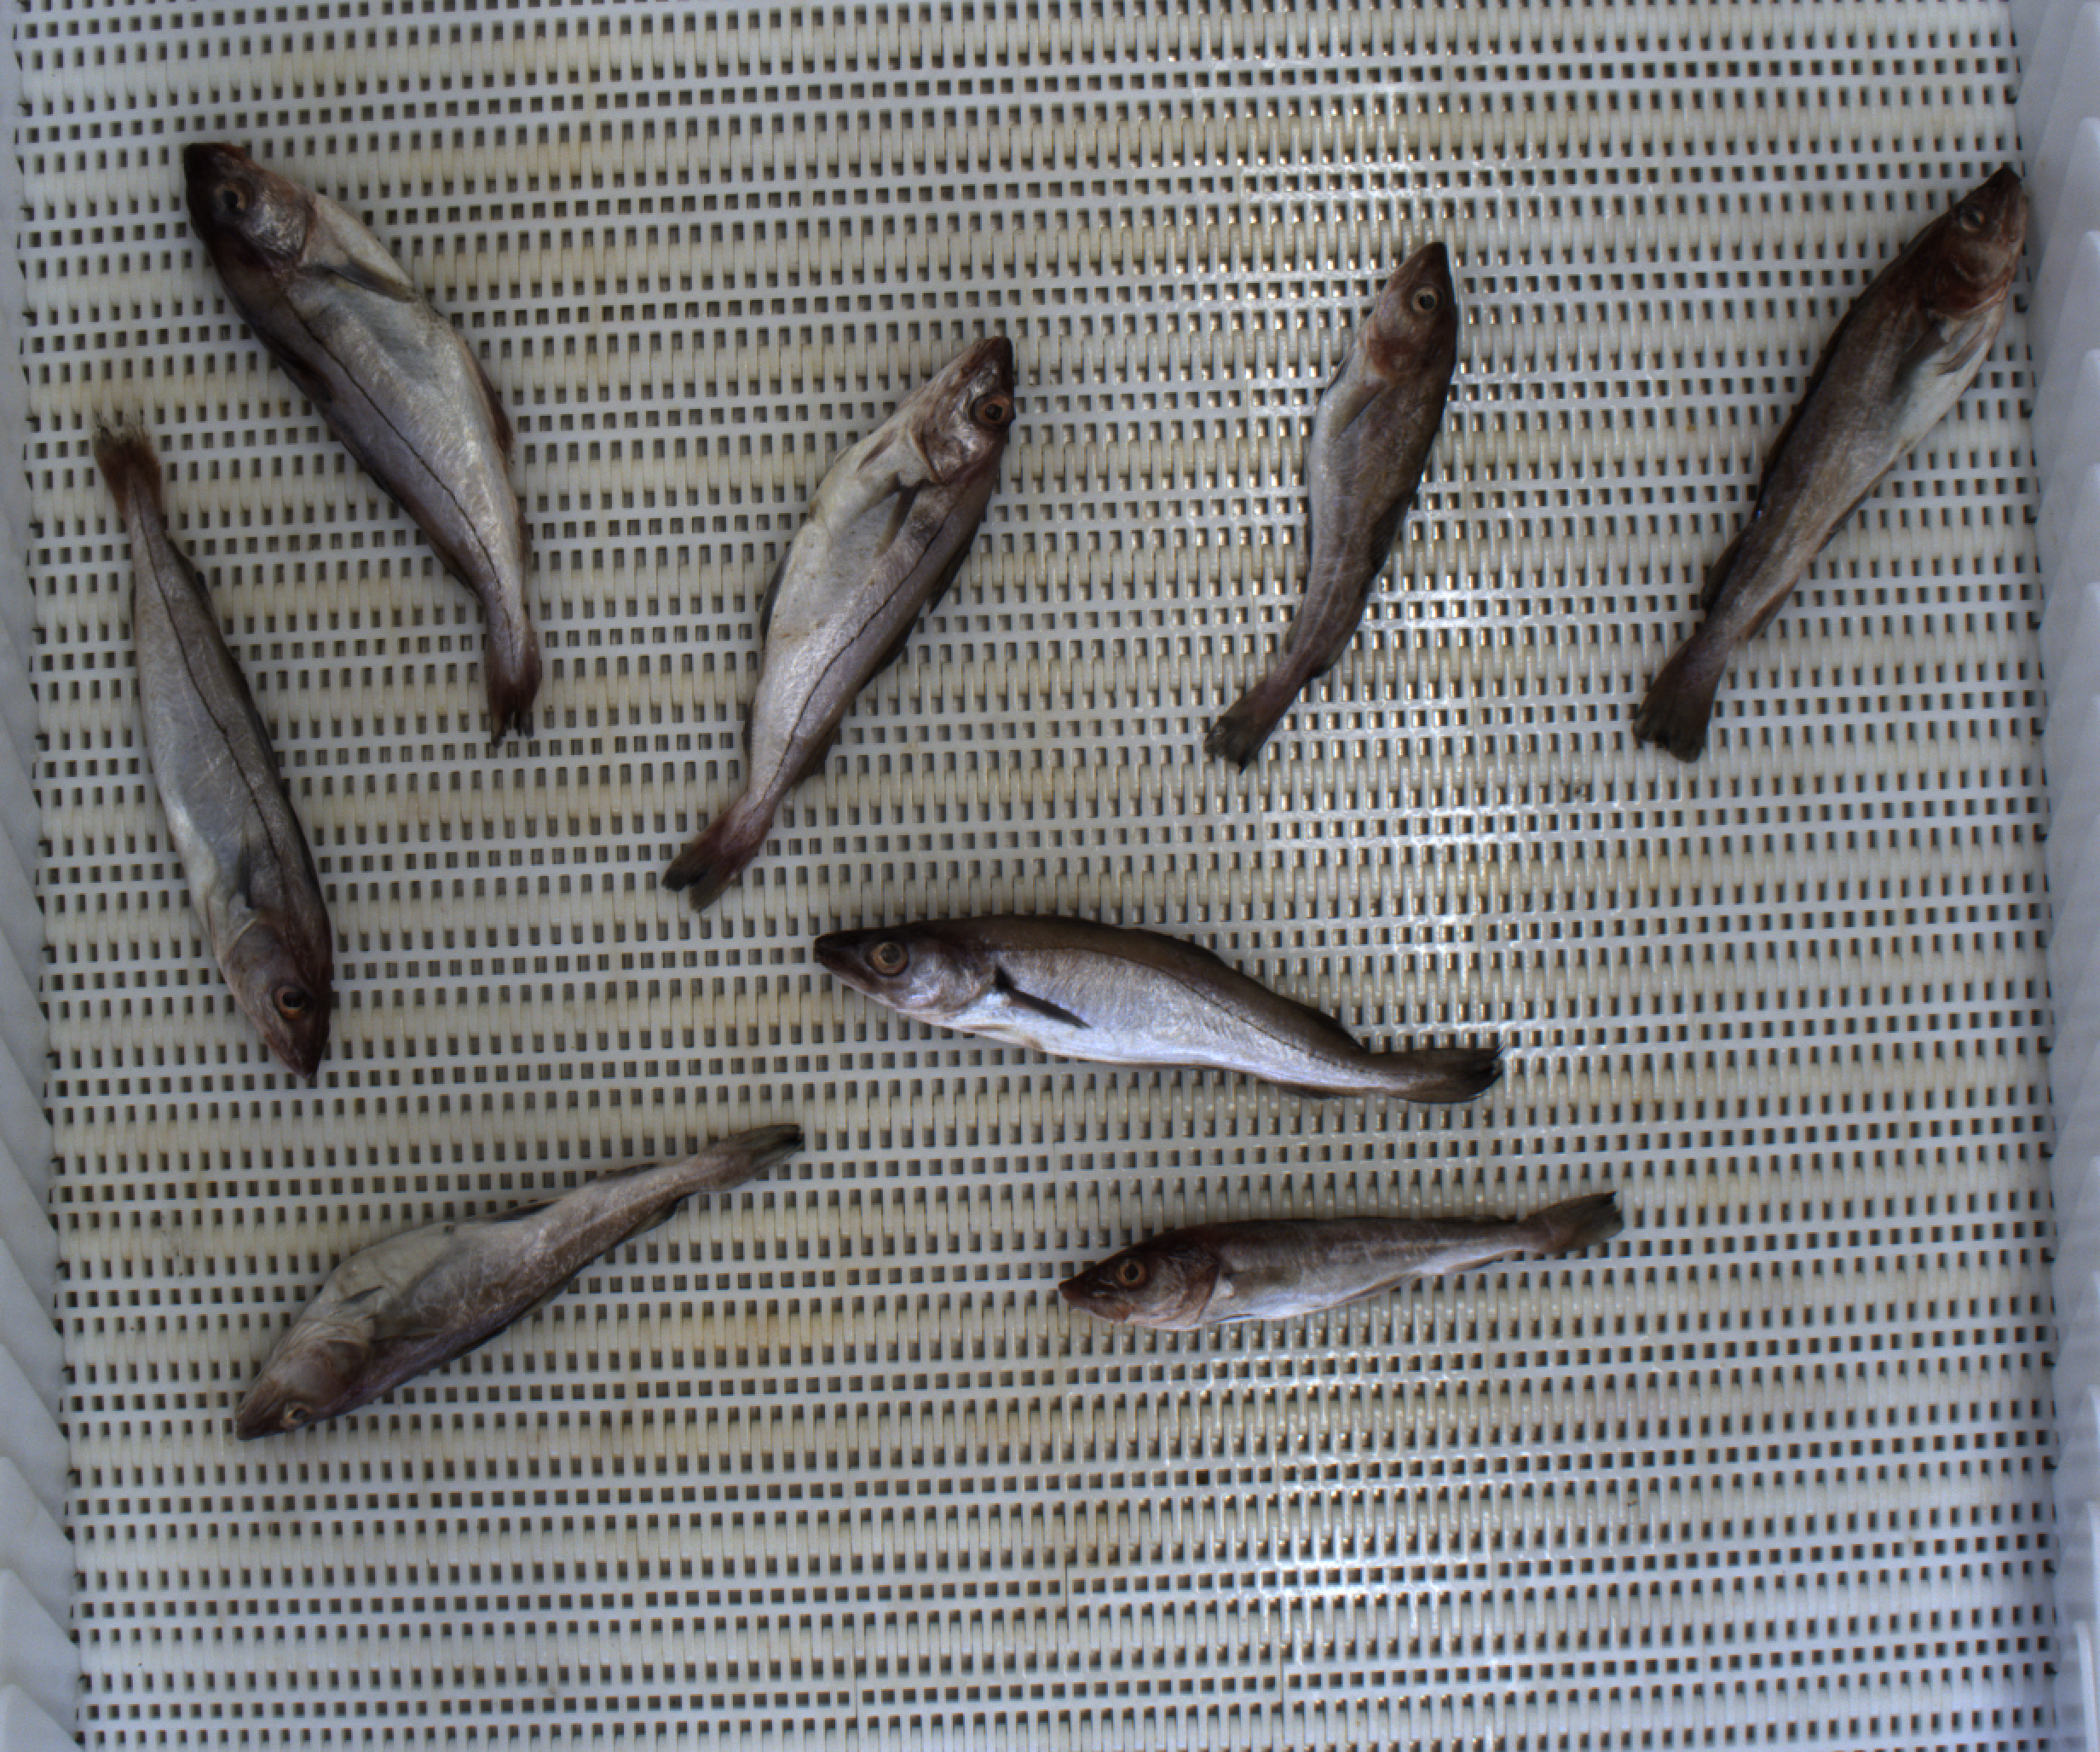
Total fish: 8
Cod: 4
Haddock: 3
Whiting: 1
Hake: 0
Horse mackerel: 0
Saithe: 0
Other: 0